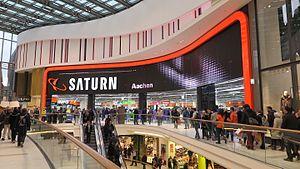
Saturn était une chaîne de magasins allemande de produits électroménagers et multimédias, créée en 1961 par deux entrepreneurs, dont Helmut Heinz Springer. Saturn comptait en juin 2014 plus de 200 magasins en Europe, répartis dans 6 pays différents.